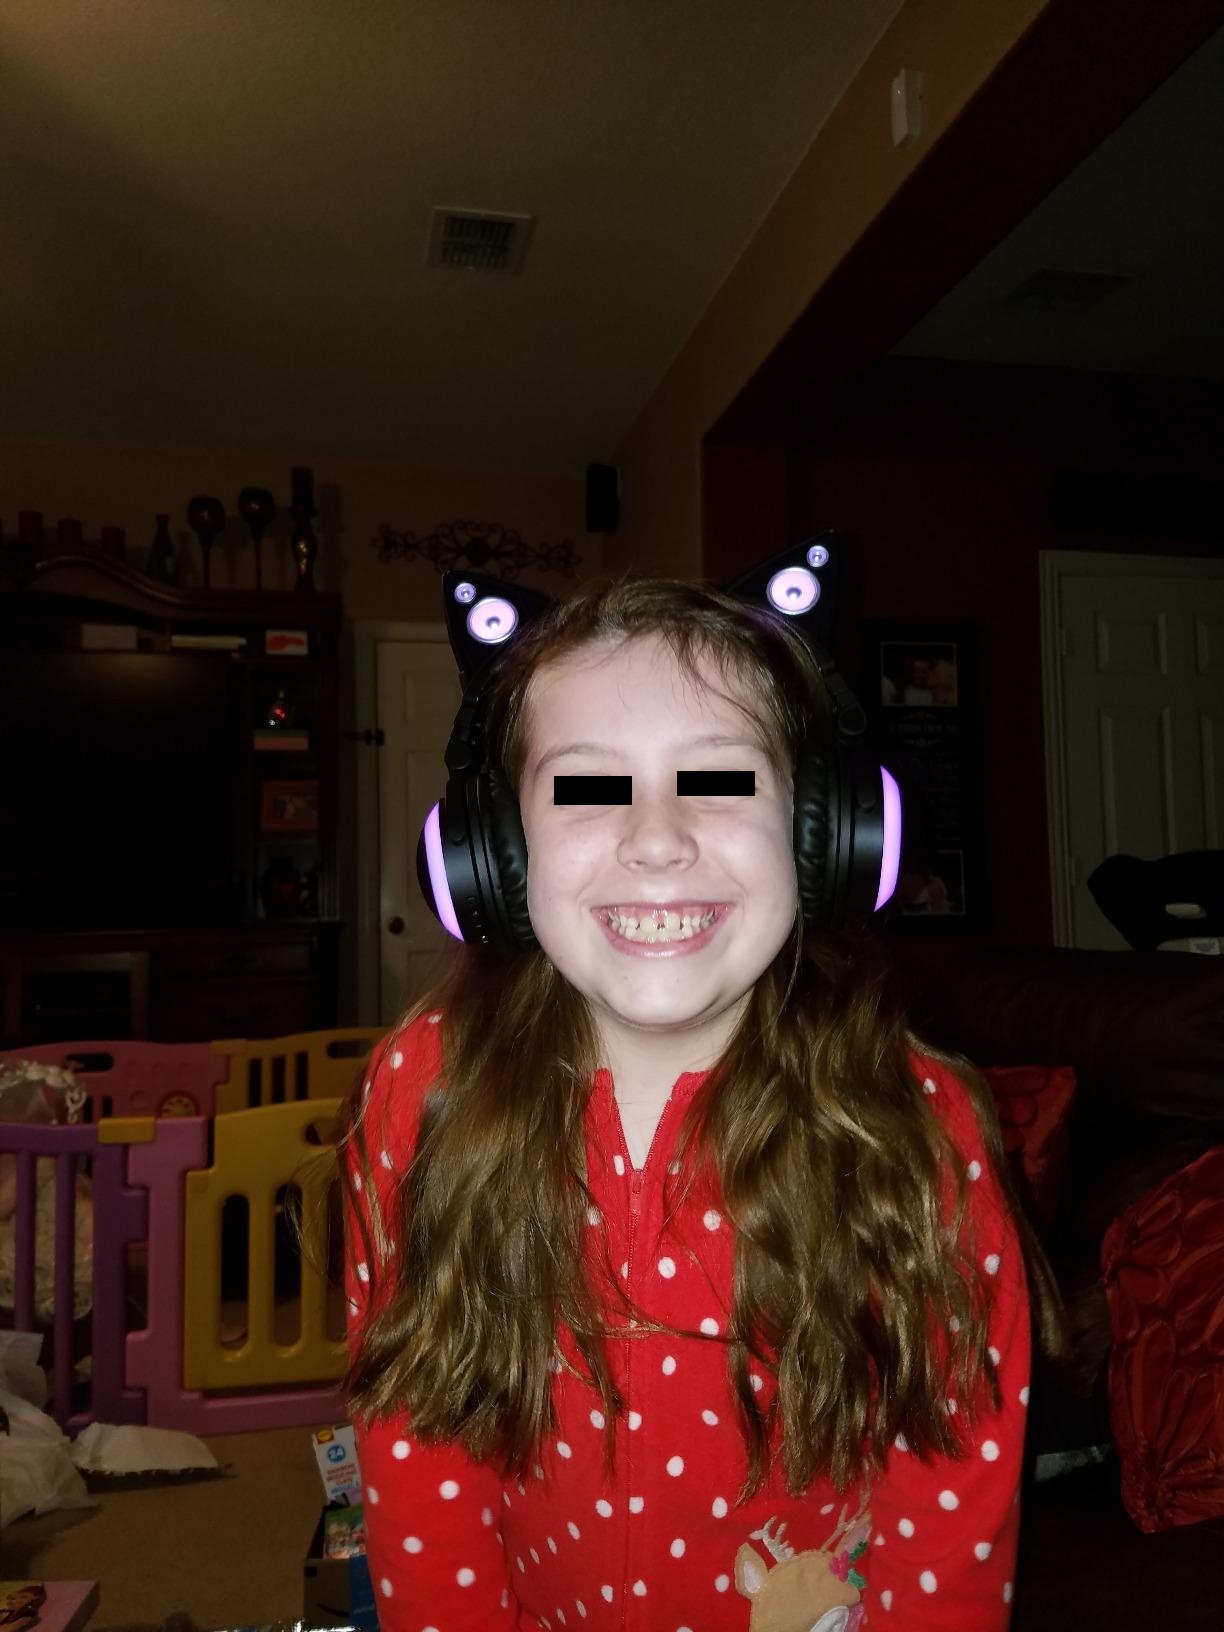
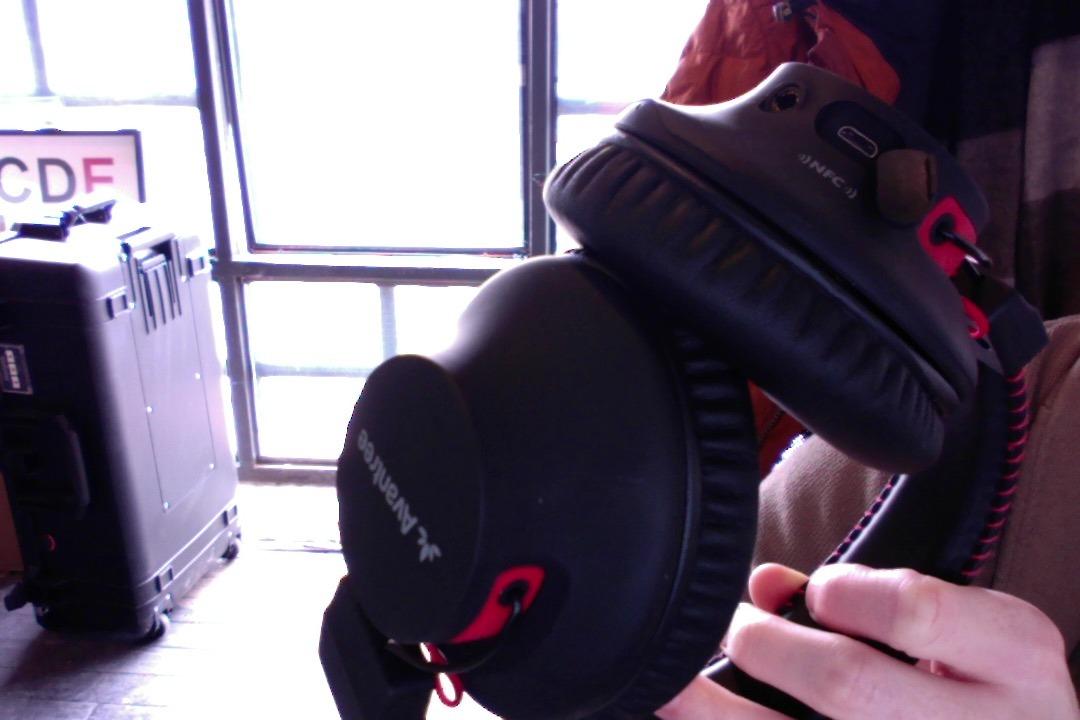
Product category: headphones
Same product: no